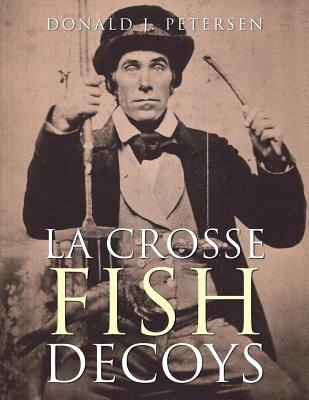
La Crosse Fish Decoys
La Crosse Fish Decoys is the first and only book covering this subject matter. It should interest fish decoy collectors, hobbyists, fishermen, and anyone interested in a hobby that has a solid financial return. The heyday for spearfishing in La Crosse, Wisconsin, was 1890 until 1938, when spearfishing was banned in that region. Thus given the age of the decoys used, little is known concerning their makers. Indeed, all of the known La Crosse fish decoy makers are deceased. This book is divided into seven chapters. Chapter 1 provides a brief history of the La Crosse region from its earliest days until the present time with emphasis, when appropriate, to the sport of spearfishing. Chapter 2 discusses the development of the technique of spearfishing from its Asian origins and contrasts the American Indian approach to spearing to the white men's modification of it. In Chapter 3, The Mississippi River is discussed and its effects on spearing in the La Crosse Reach. The heart of the book is Chapter 4, when seventy-one known La Crosse decoy makers? biographies are presented along the discussion of their decoys, not to mention, photographic examples of their work. Chapter 5 gives a photographic review of fish decoys which imitate actual fish species. Chapter 6 provides photographic example of La Crosse spears used by fishermen, and documents both known and unknown speak makers. Finally, Chapter 7 reviews La Crosse ?cheater? decoys, jig sticks, lures, and decoy-holding boxes to round out the book. Author: Donald J. Petersen Publisher: Balboa Press Published: 10/18/2017 Pages: 84 Binding Type: Paperback Weight: 0.62lbs Size: 11.00h x 8.50w x 0.23d ISBN13: 9781504382236 ISBN10: 1504382234 BISAC Categories: - Antiques & Collectibles | General - Sports & Recreation | Fishing - History | General This title is not returnable
Brand: Balboa Press
Category: Sporting Goods > Outdoor Recreation > Fishing > Fishing Tackle > Fishing Baits & Lures > Artificial Fish Decoys